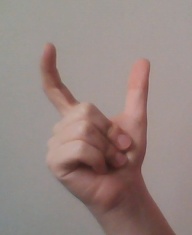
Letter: nun